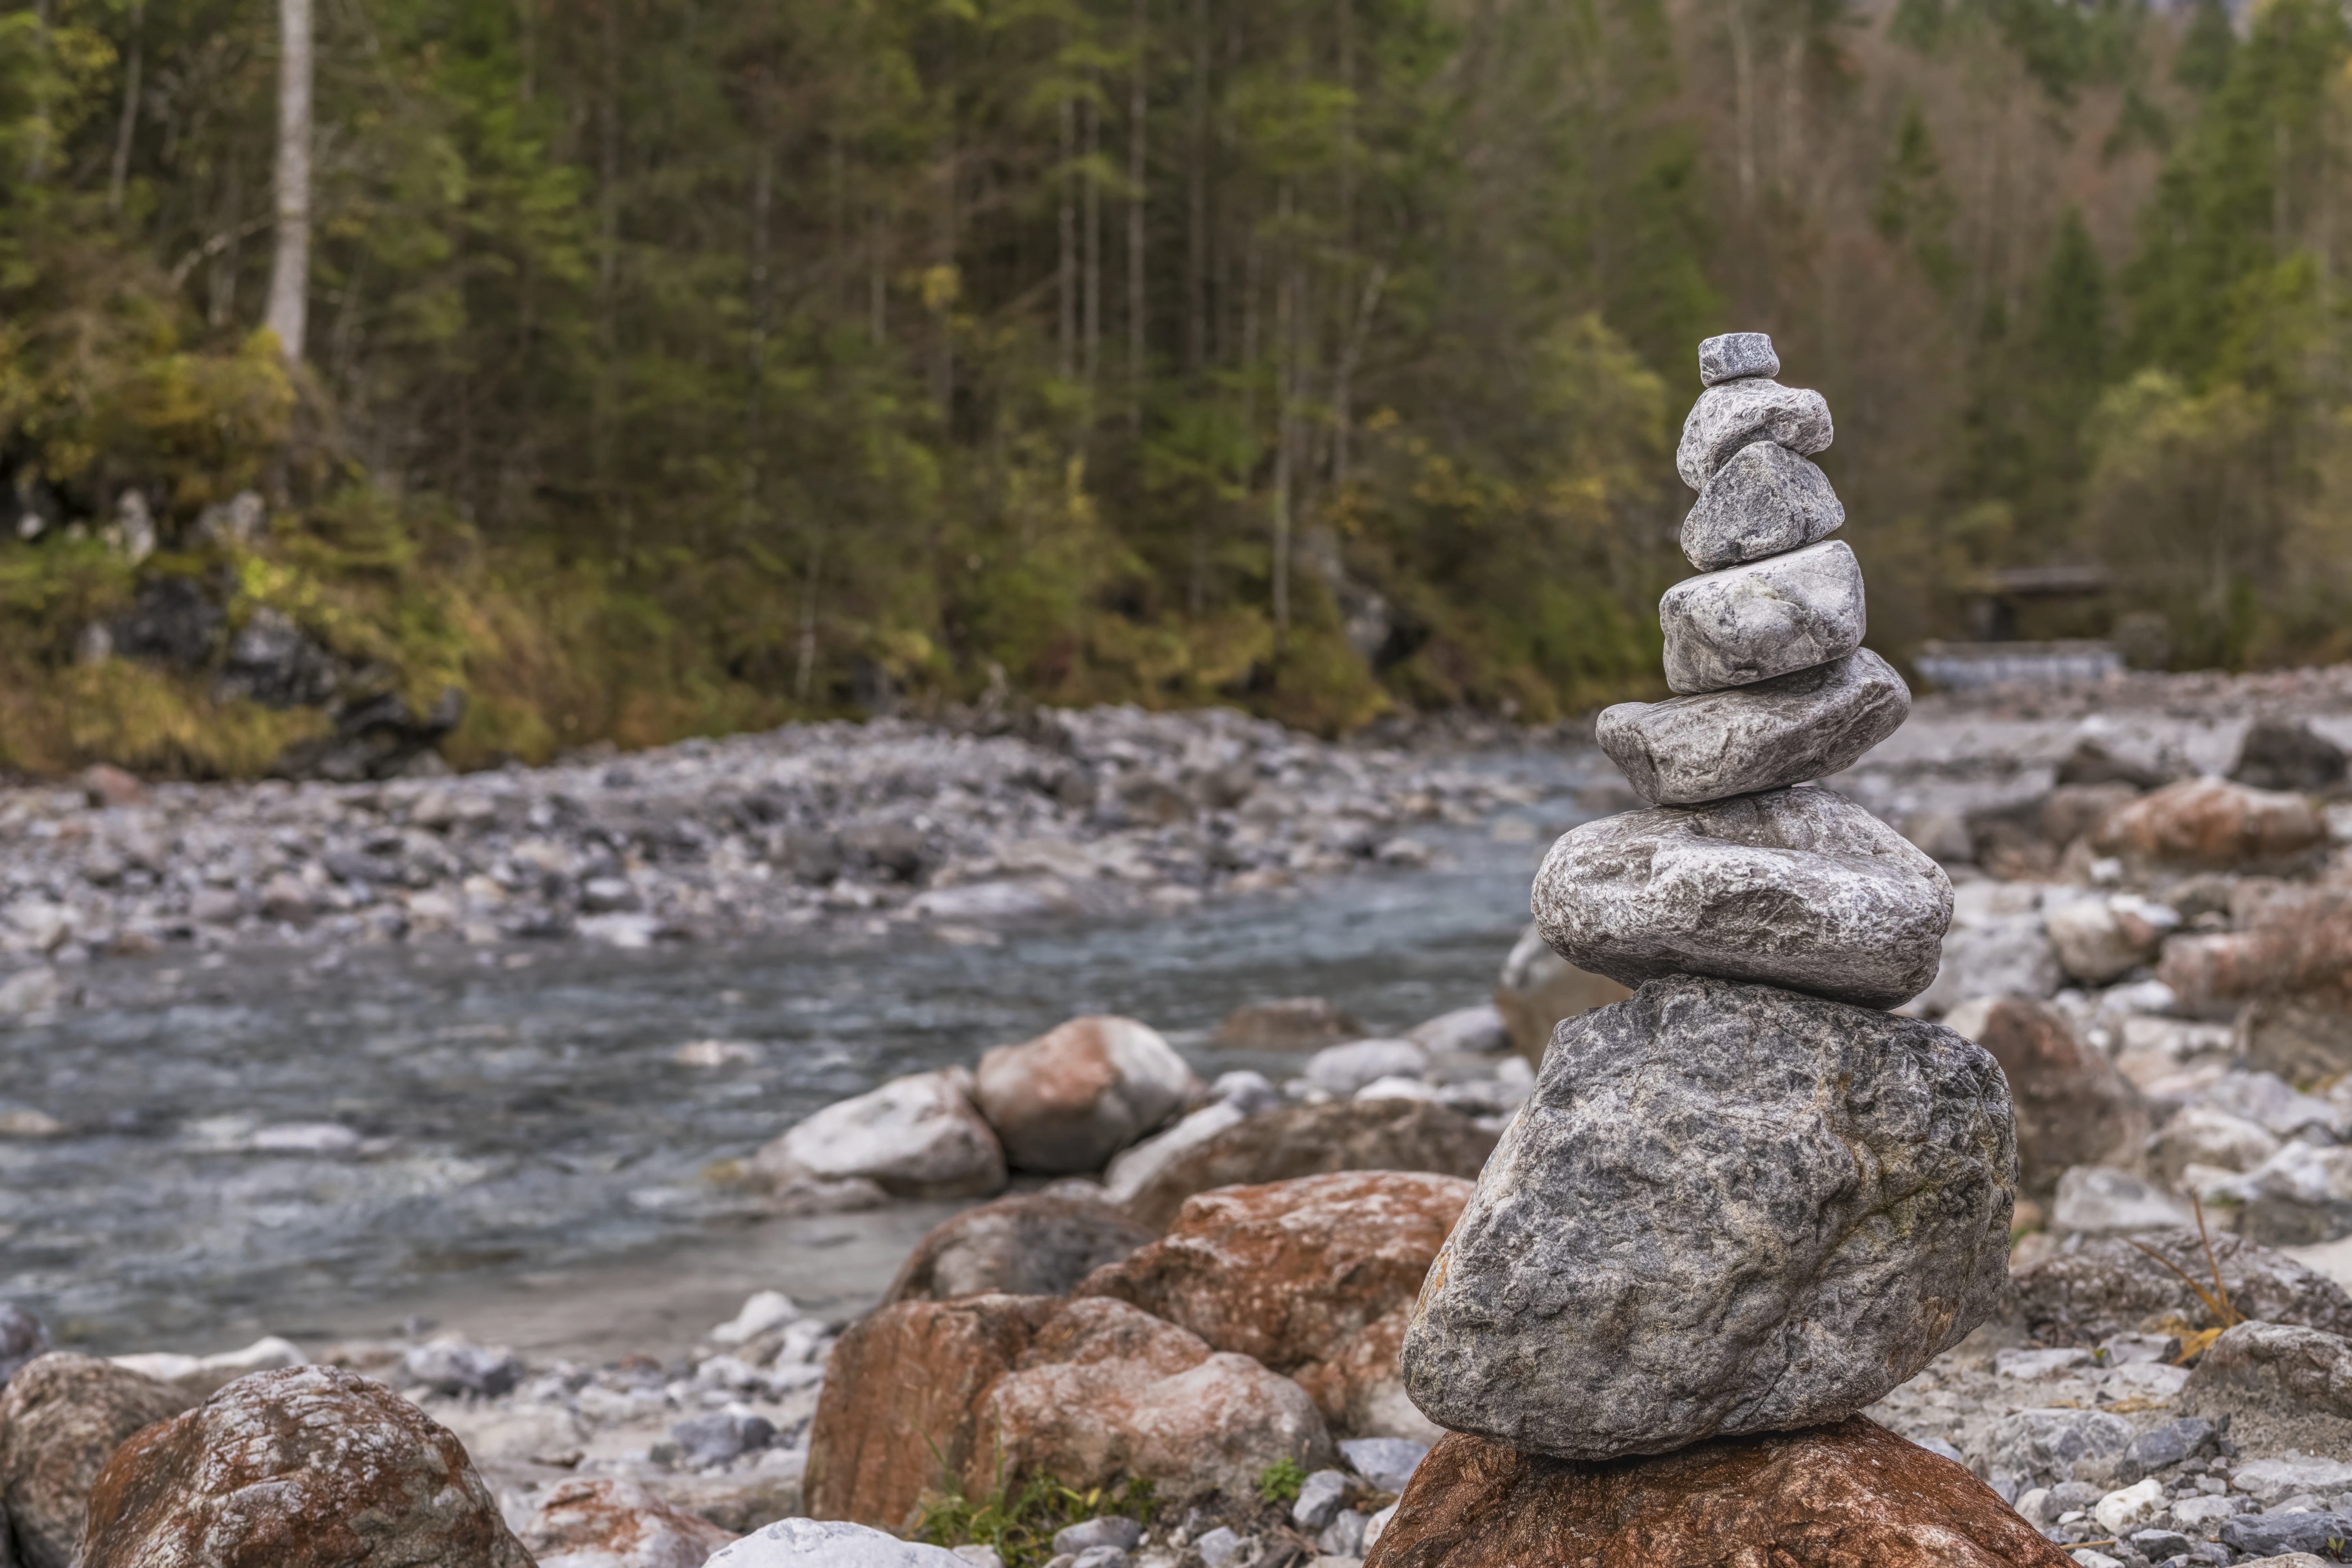
rock, wilderness, water, river, tree, stream, watercourse, landscape, bedrock, outcrop, creek, boulder